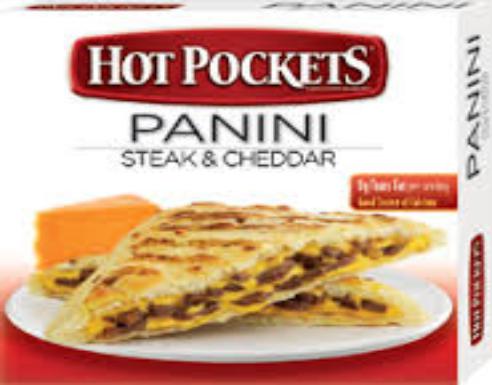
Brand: Hot Pockets
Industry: Food